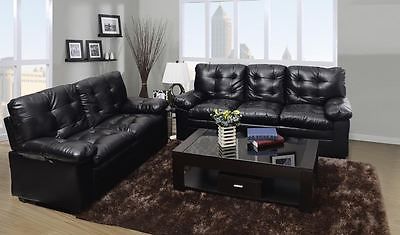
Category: sofa